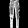
Label: Trouser